Peterborough Combined Police

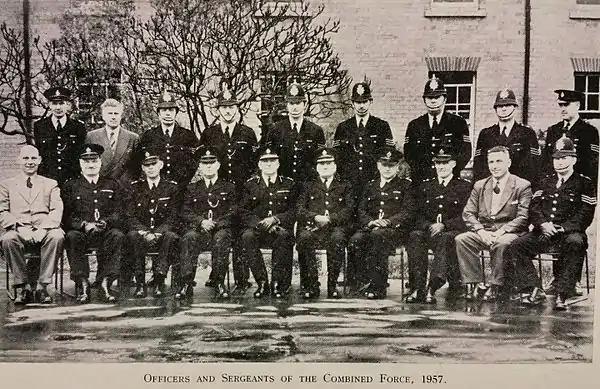

Top Row: Insp Charlie Balaam, Detective Sgt John Soams, Sgt Stan Lancaster, Sgt Ron Forth, Sgt John Walker, Sgt John Norman, Sgt Jim Arnold, Sgt 'Chips' Chapman, Sgt Gilbert Dobson.